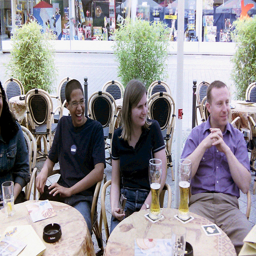
A group of people sitting together at small round tables.
A group of people sitting at tables with drinks in front of them.
Four people are sitting at a table laughing and drinking beer.
A group of people laugh while drinking beers under an umbrella.
People sitting at several small tables that have been pulled together.